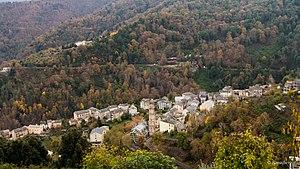
A Porta d'Ampugnani, vue depuis le village de Quercitellu
La Porta est une commune française située dans la circonscription départementale de la Haute-Corse et le territoire de la collectivité de Corse. Elle appartient à l'ancienne piève d'Ampugnani dont elle était le chef-lieu, en Castagniccia.